MIXMAX generator

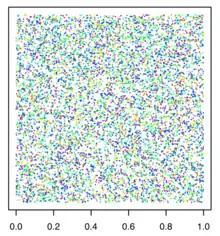
A pseudorandom number generator.

The MIXMAX generator is a family of pseudorandom number generators (PRNG) and is based on Anosov C-systems (Anosov diffeomorphism) and Kolmogorov K-systems (Kolmogorov automorphism). It was introduced in a 1986 preprint by G. Savvidy and N. Ter-Arutyunyan-Savvidy and published in 1991.